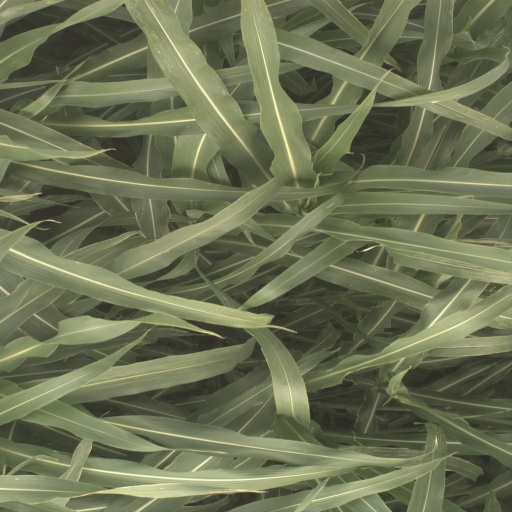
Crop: sorghum